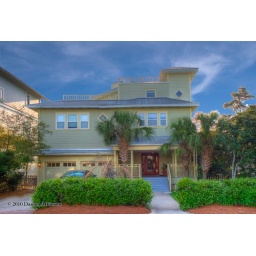
The beach house we are spending the week at in Santa Rosa Beach, Florida. HDR